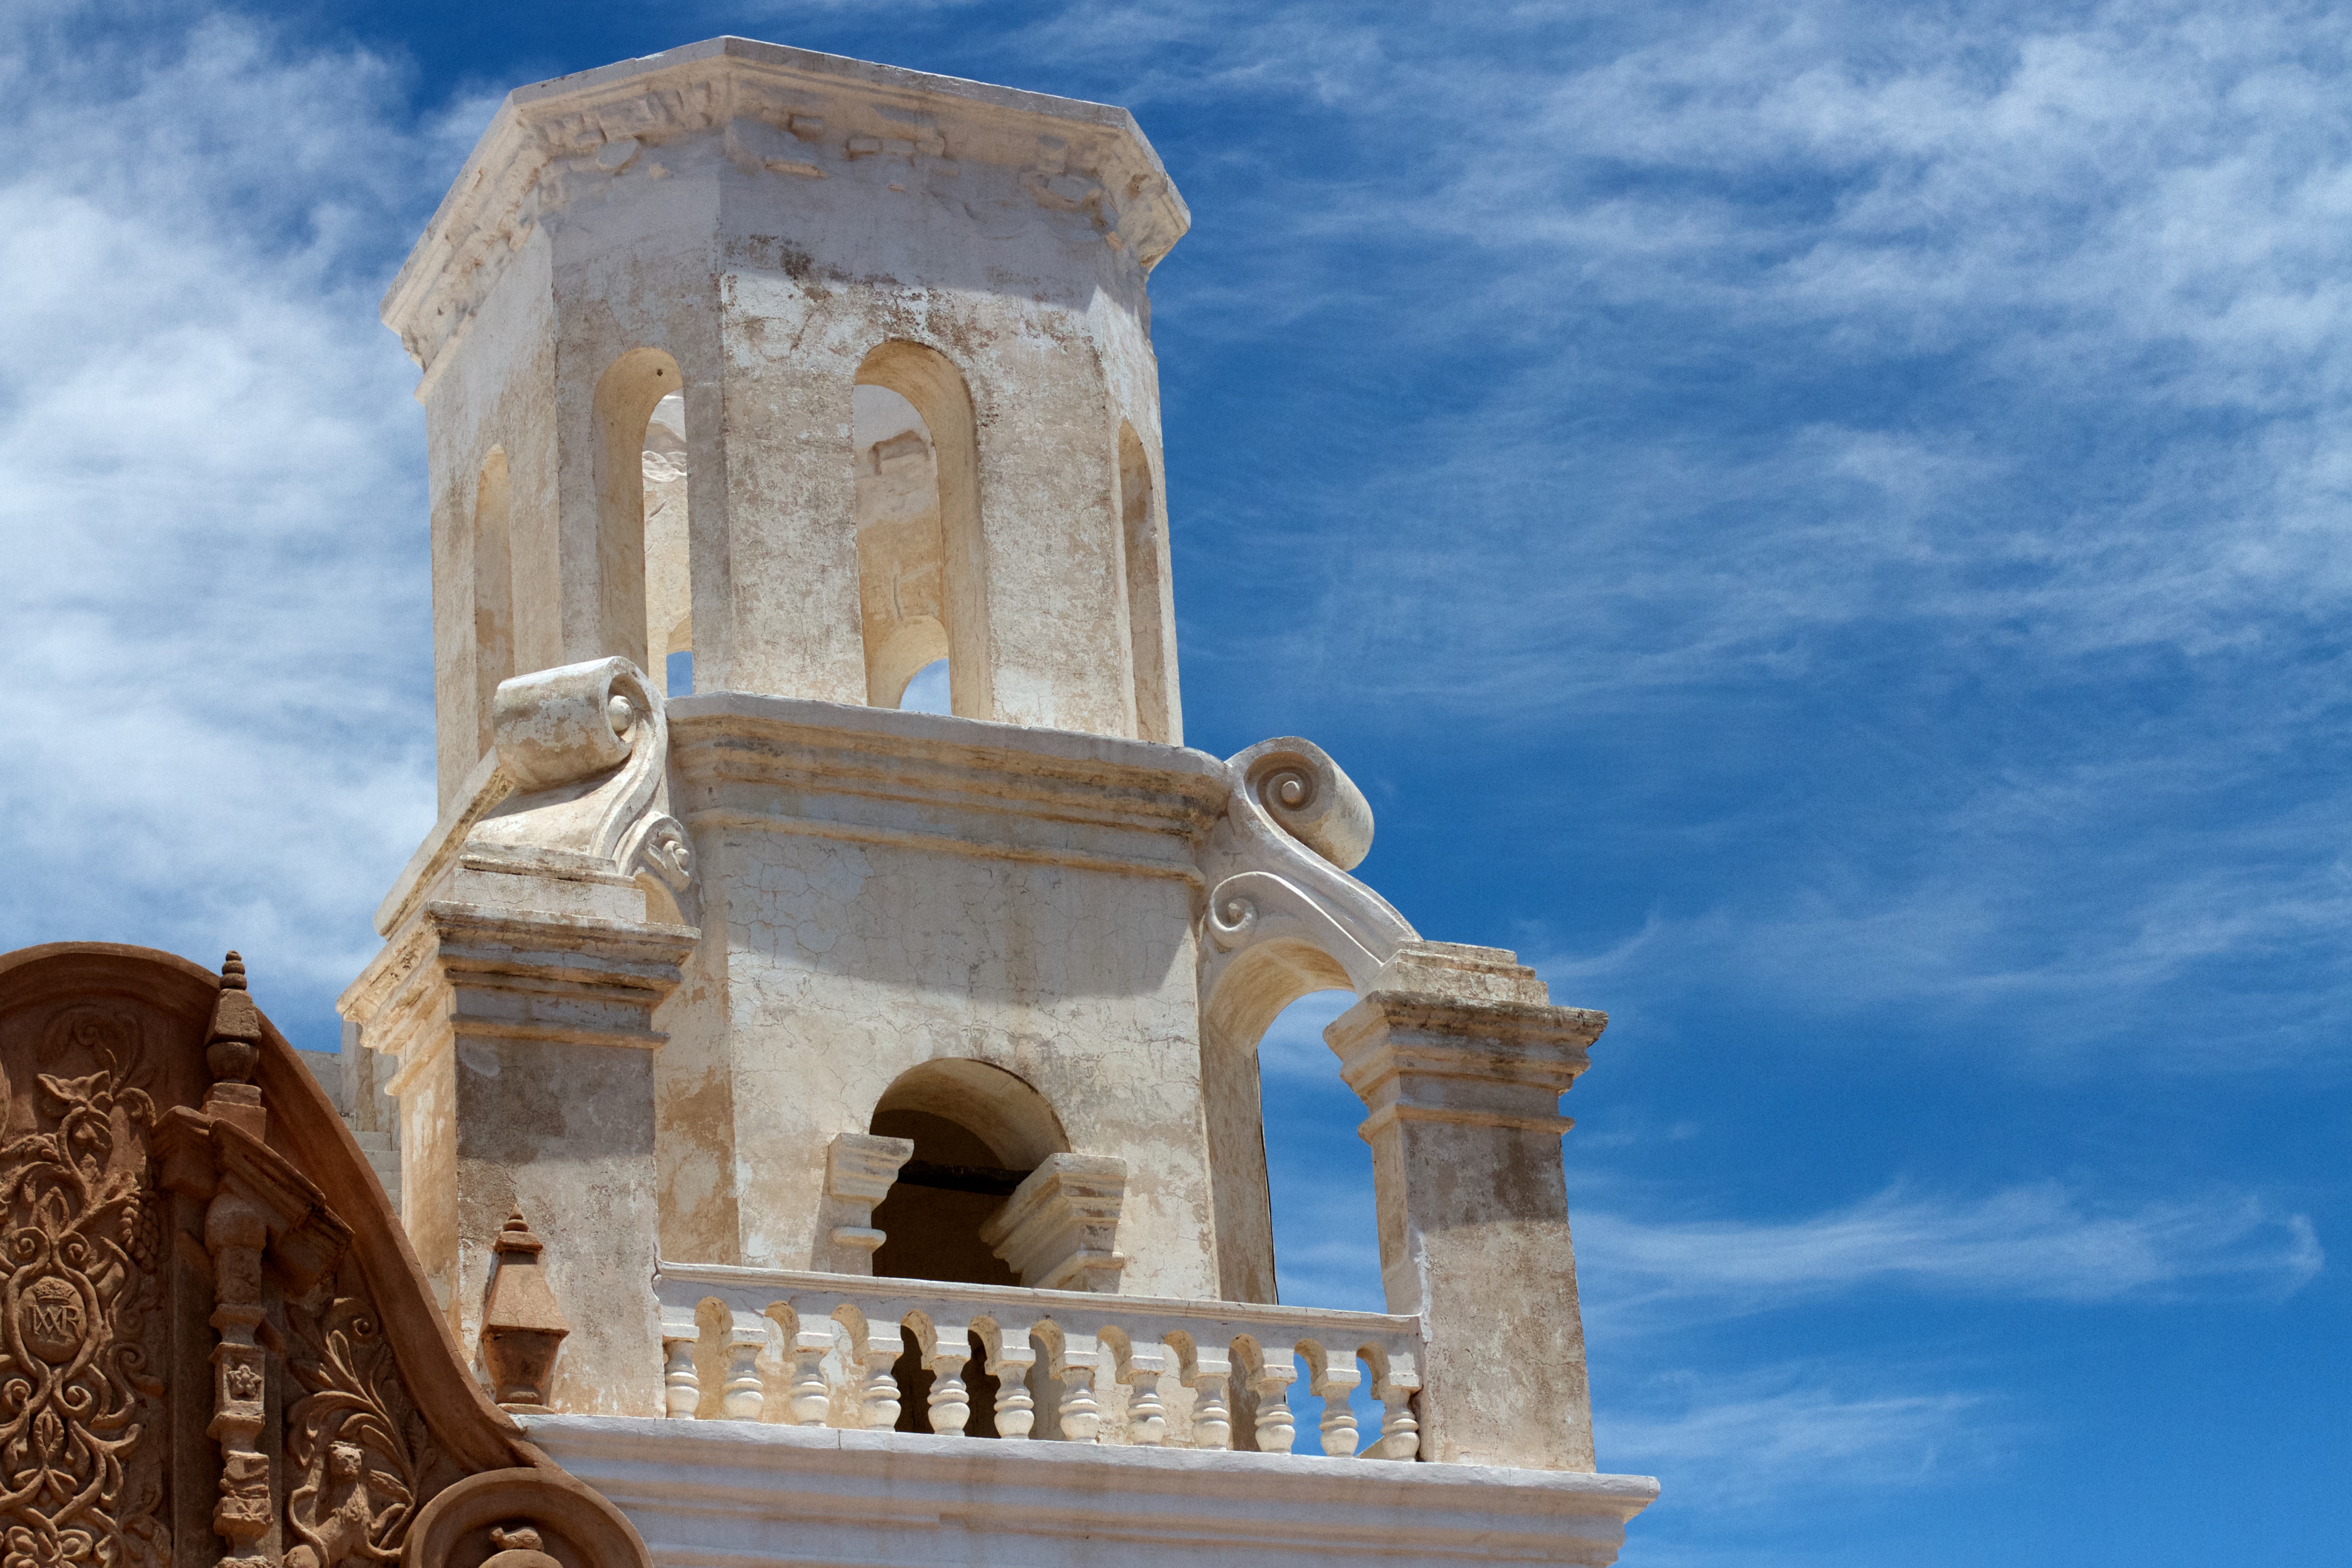
blue, landmark, building, architecture, ancient history, rock, place of worship, temple, monument, church, chapel, monastery, statue, tower